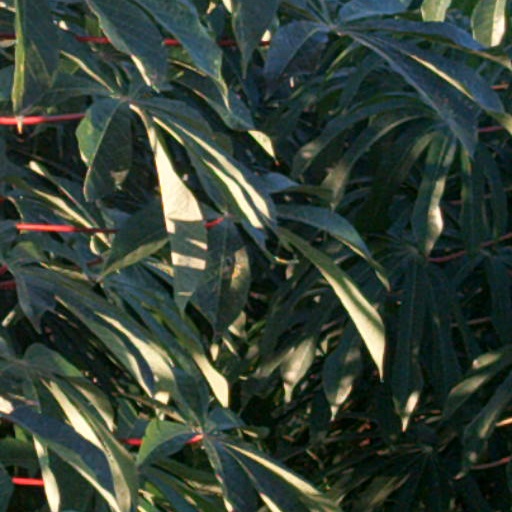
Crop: cassava